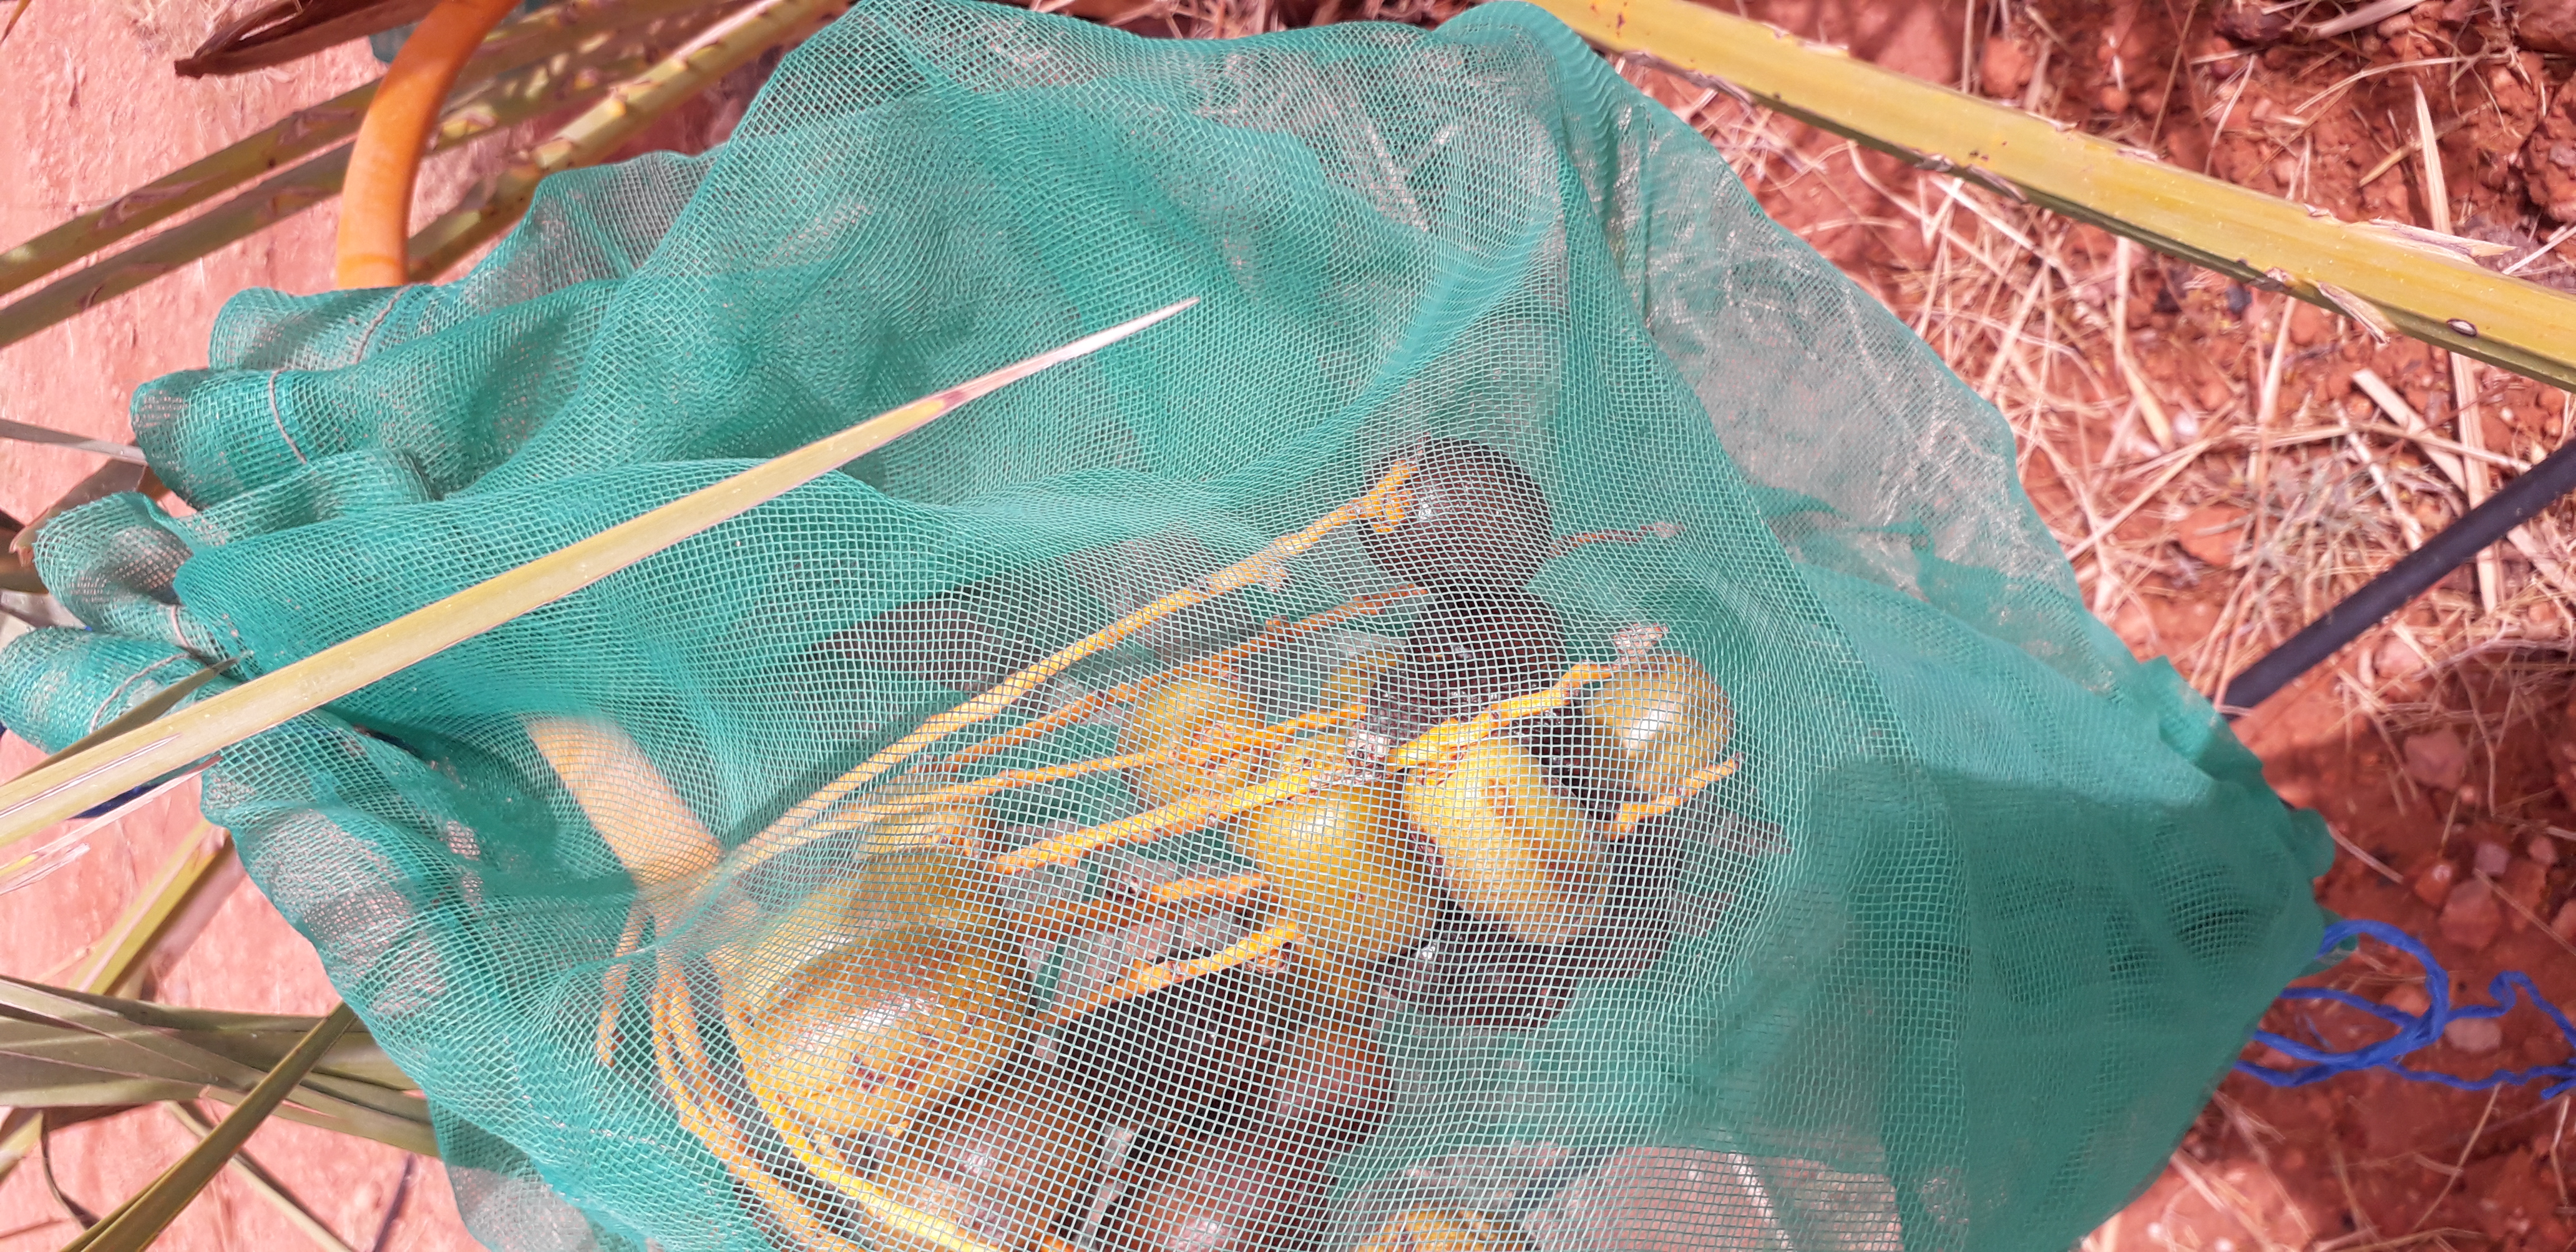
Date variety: Boufagous